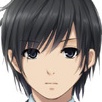
Portrait style: Anime Portrait